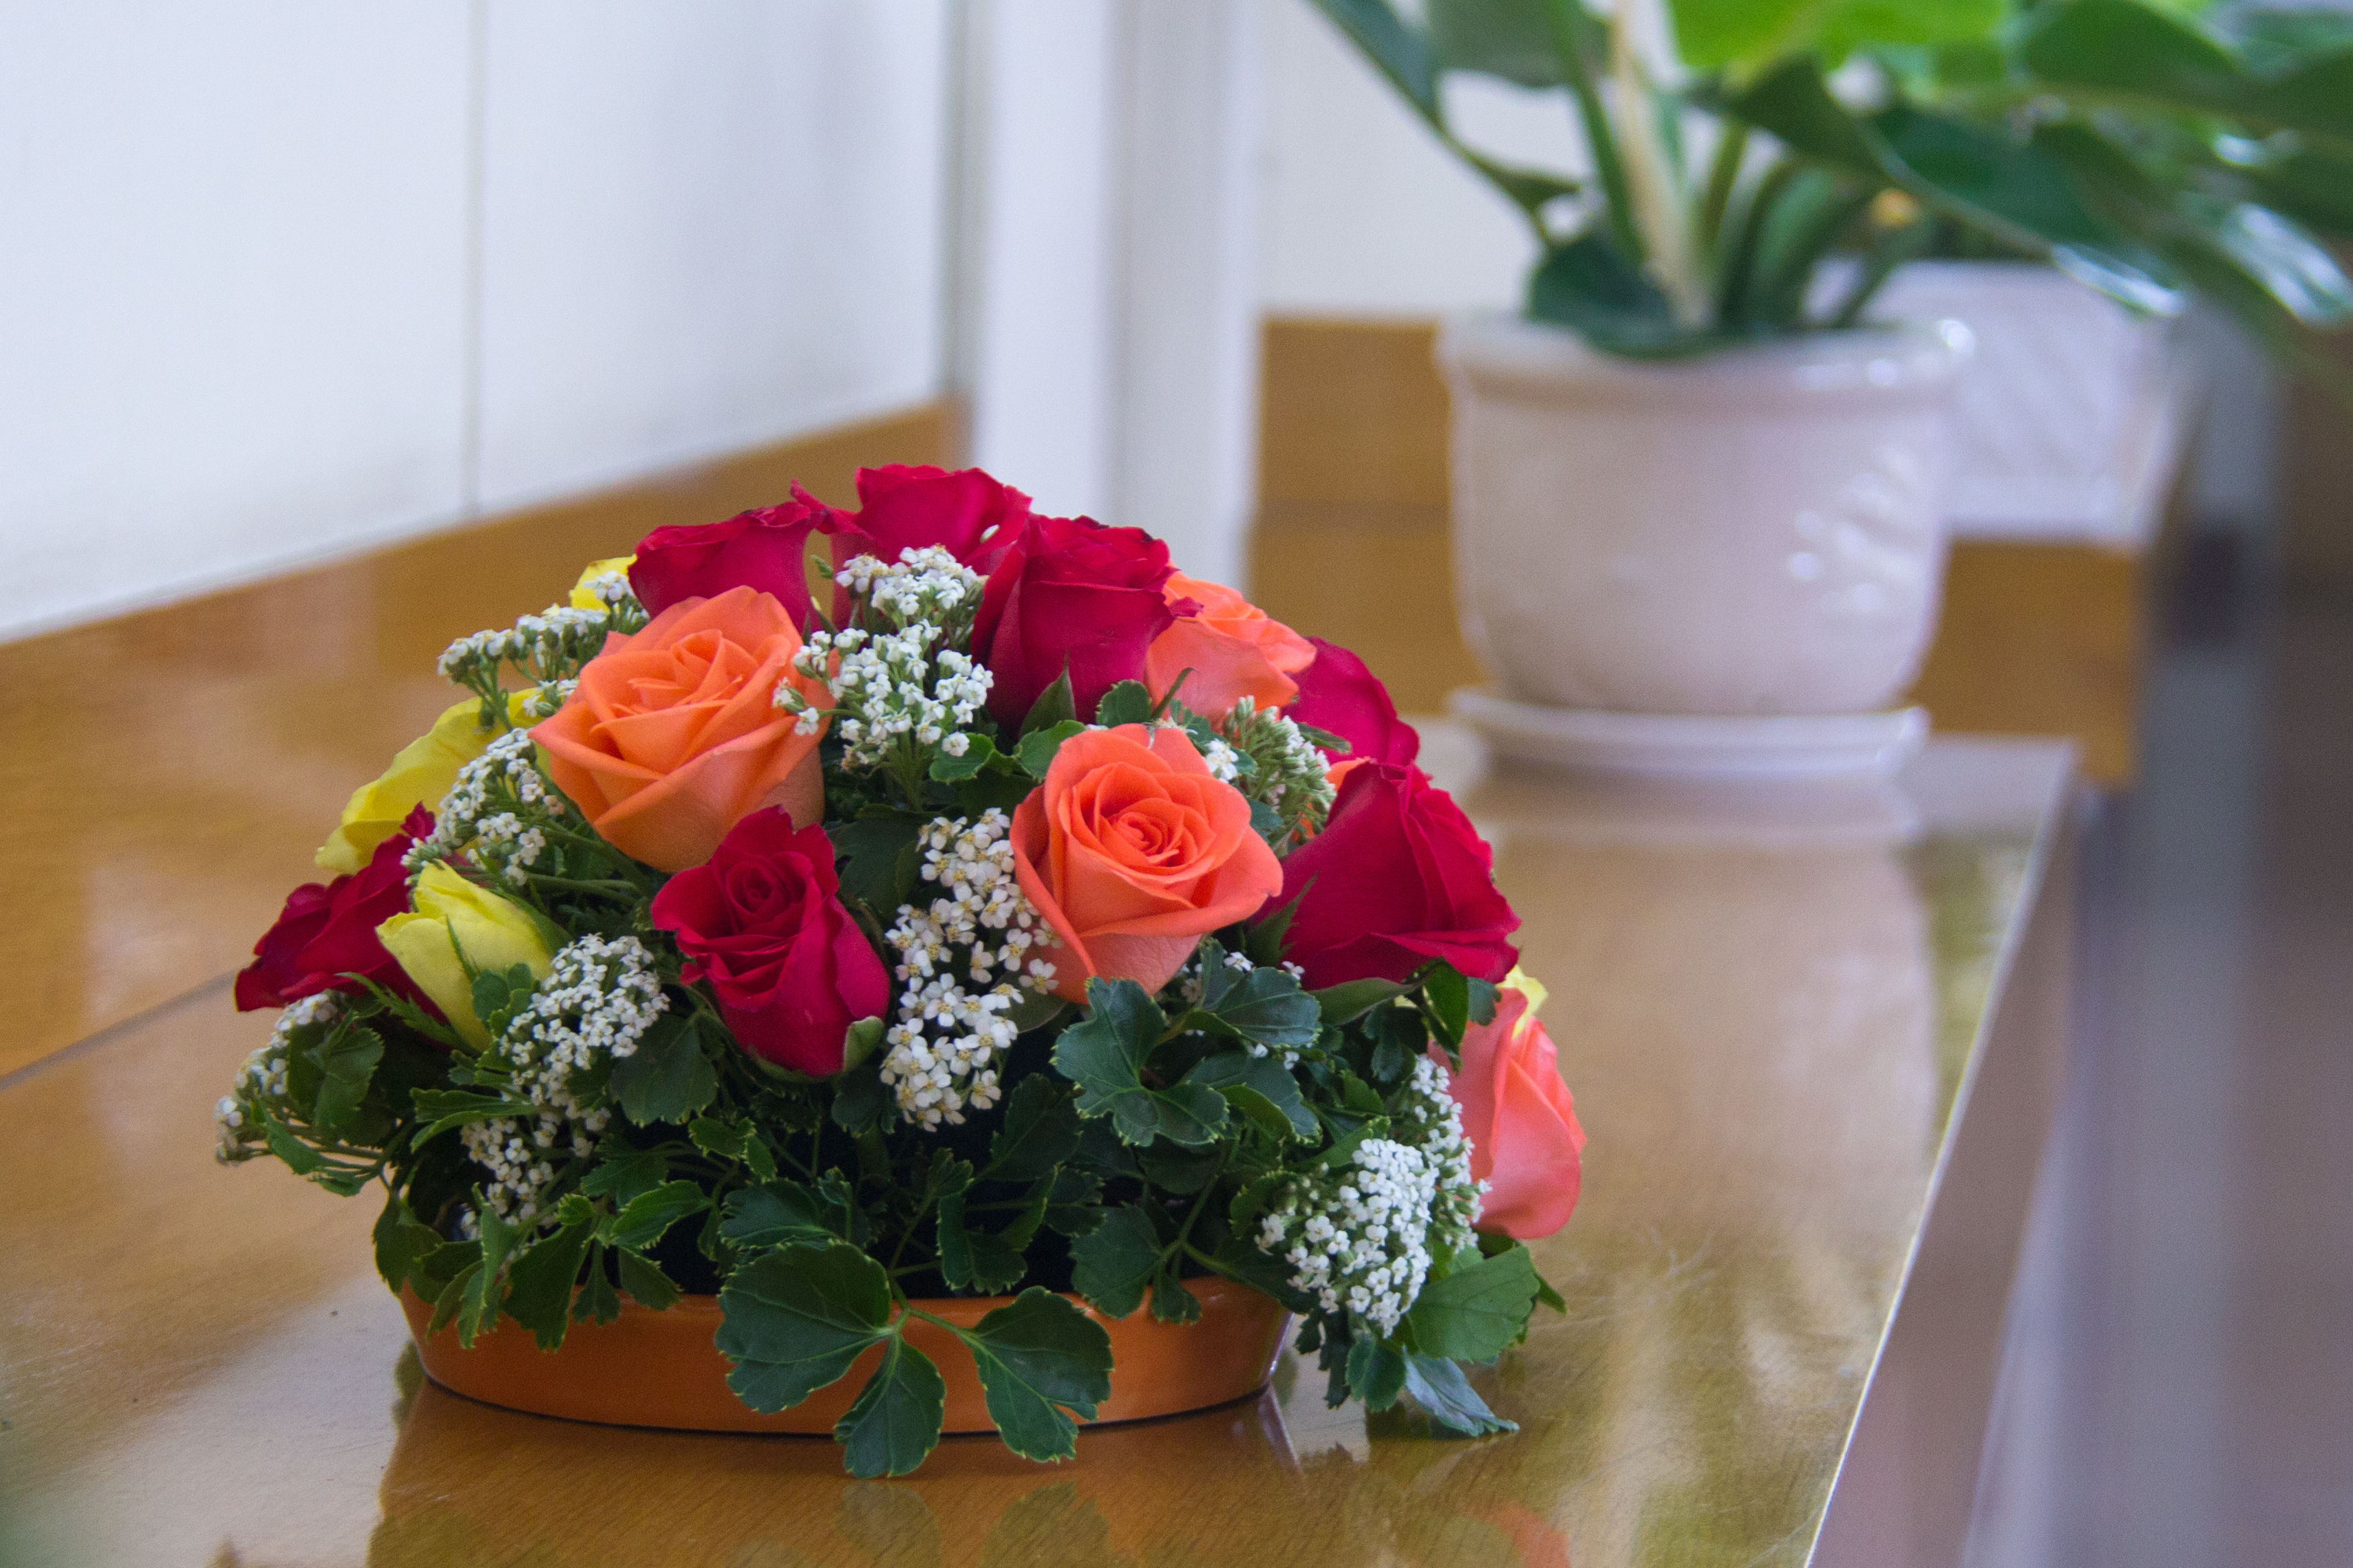
gardens, pink, flower, nature, summer, spring, landscape, white flower, blossom, rose, beautiful, pretty, fine, lovely, plant, flower arranging, flower bouquet, floristry, cut flowers, centrepiece, floral design, rose family, rose order, garden roses, flowering plant, artificial flower, petal